Moons of Jupiter

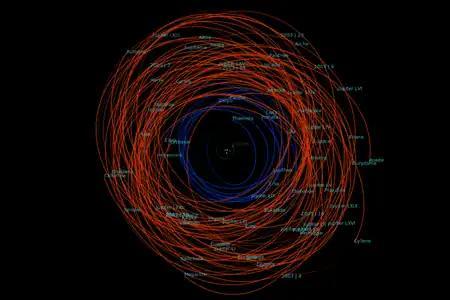
Orbits and positions of Jupiter's irregular satellites as of 1 January 2021. Prograde orbits are colored blue while retrograde orbits are colored red.

The irregular satellites are substantially smaller objects with more distant and eccentric orbits. They form families with shared similarities in orbit (semi-major axis, inclination, eccentricity) and composition; it is believed that these are at least partially collisional families that were created when larger (but still small) parent bodies were shattered by impacts from asteroids captured by Jupiter's gravitational field. These families bear the names of their largest members. The identification of satellite families is tentative, but the following are typically listed: